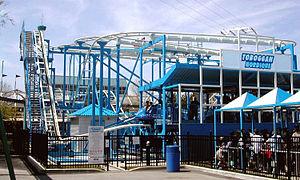
Belantis Vergnügungspark
La Ronde est un parc d'attractions de 591 000 m² situé sur l'île Sainte-Hélène, à Montréal. Le parc d'attractions appartient à Six Flags sous un bail emphytéotique avec la ville de Montréal, depuis 2001. Depuis l'ouverture du parc, dans le cadre de l'Exposition universelle de 1967, l'exploitation était assurée par la Compagnie de l'Expo et de 1967 à 1969, puis par la ville de Montréal de 1969 à 2001. Le parc est ouvert de la mi-mai à la fin octobre. Le parc, qui compte exactement 42 manèges et attractions, attire environ 1,2 million de visiteurs chaque année.